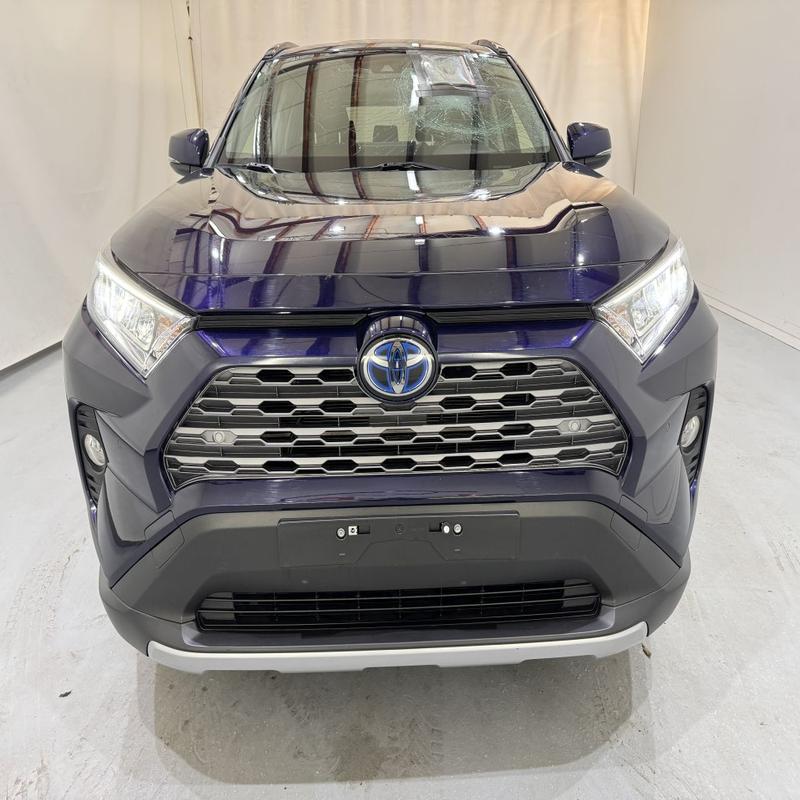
Aucun dommage détecté.
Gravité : aucun